Robert Hope McCallum

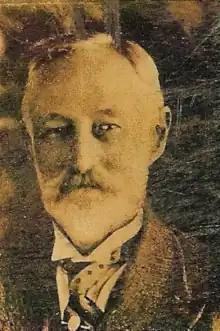
Robert Hope McCallum

McCallum was born in Dumbarton, Scotland, on August 27, 1864. He was the oldest of nine children born to Reverend Alexander and Margaret McCallum. In 1875, the family emigrated to the United States as a result of his father's poor health, settling in Northern California. Three years later, the family moved again, traveling on board the "SS City of Sydney", arriving in Auckland in June 1878. Eight years later, his mother died suddenly at the age of 50 seized during a fainting fit; McCallum was 21 years old at the time.